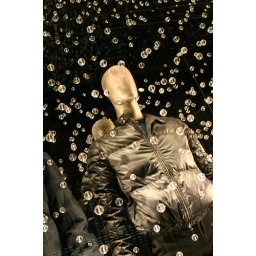
View of Macy's sidewalk window display in downtown San Francisco (Union Square).